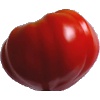
Label: Tomato 3